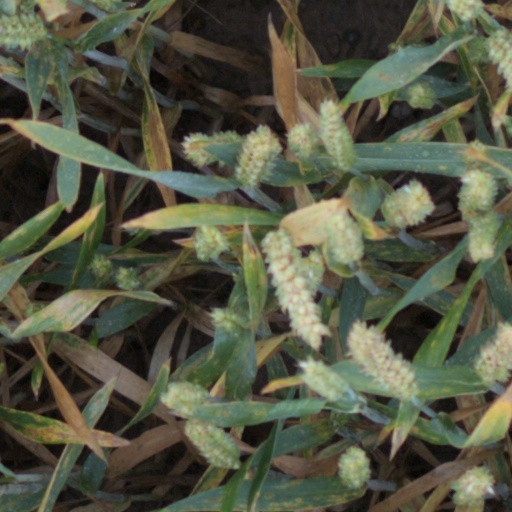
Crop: wheat